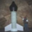
Label: rocket